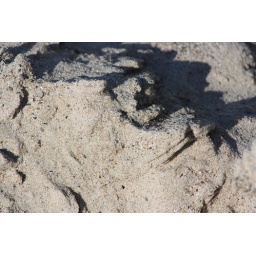
A face in the sand